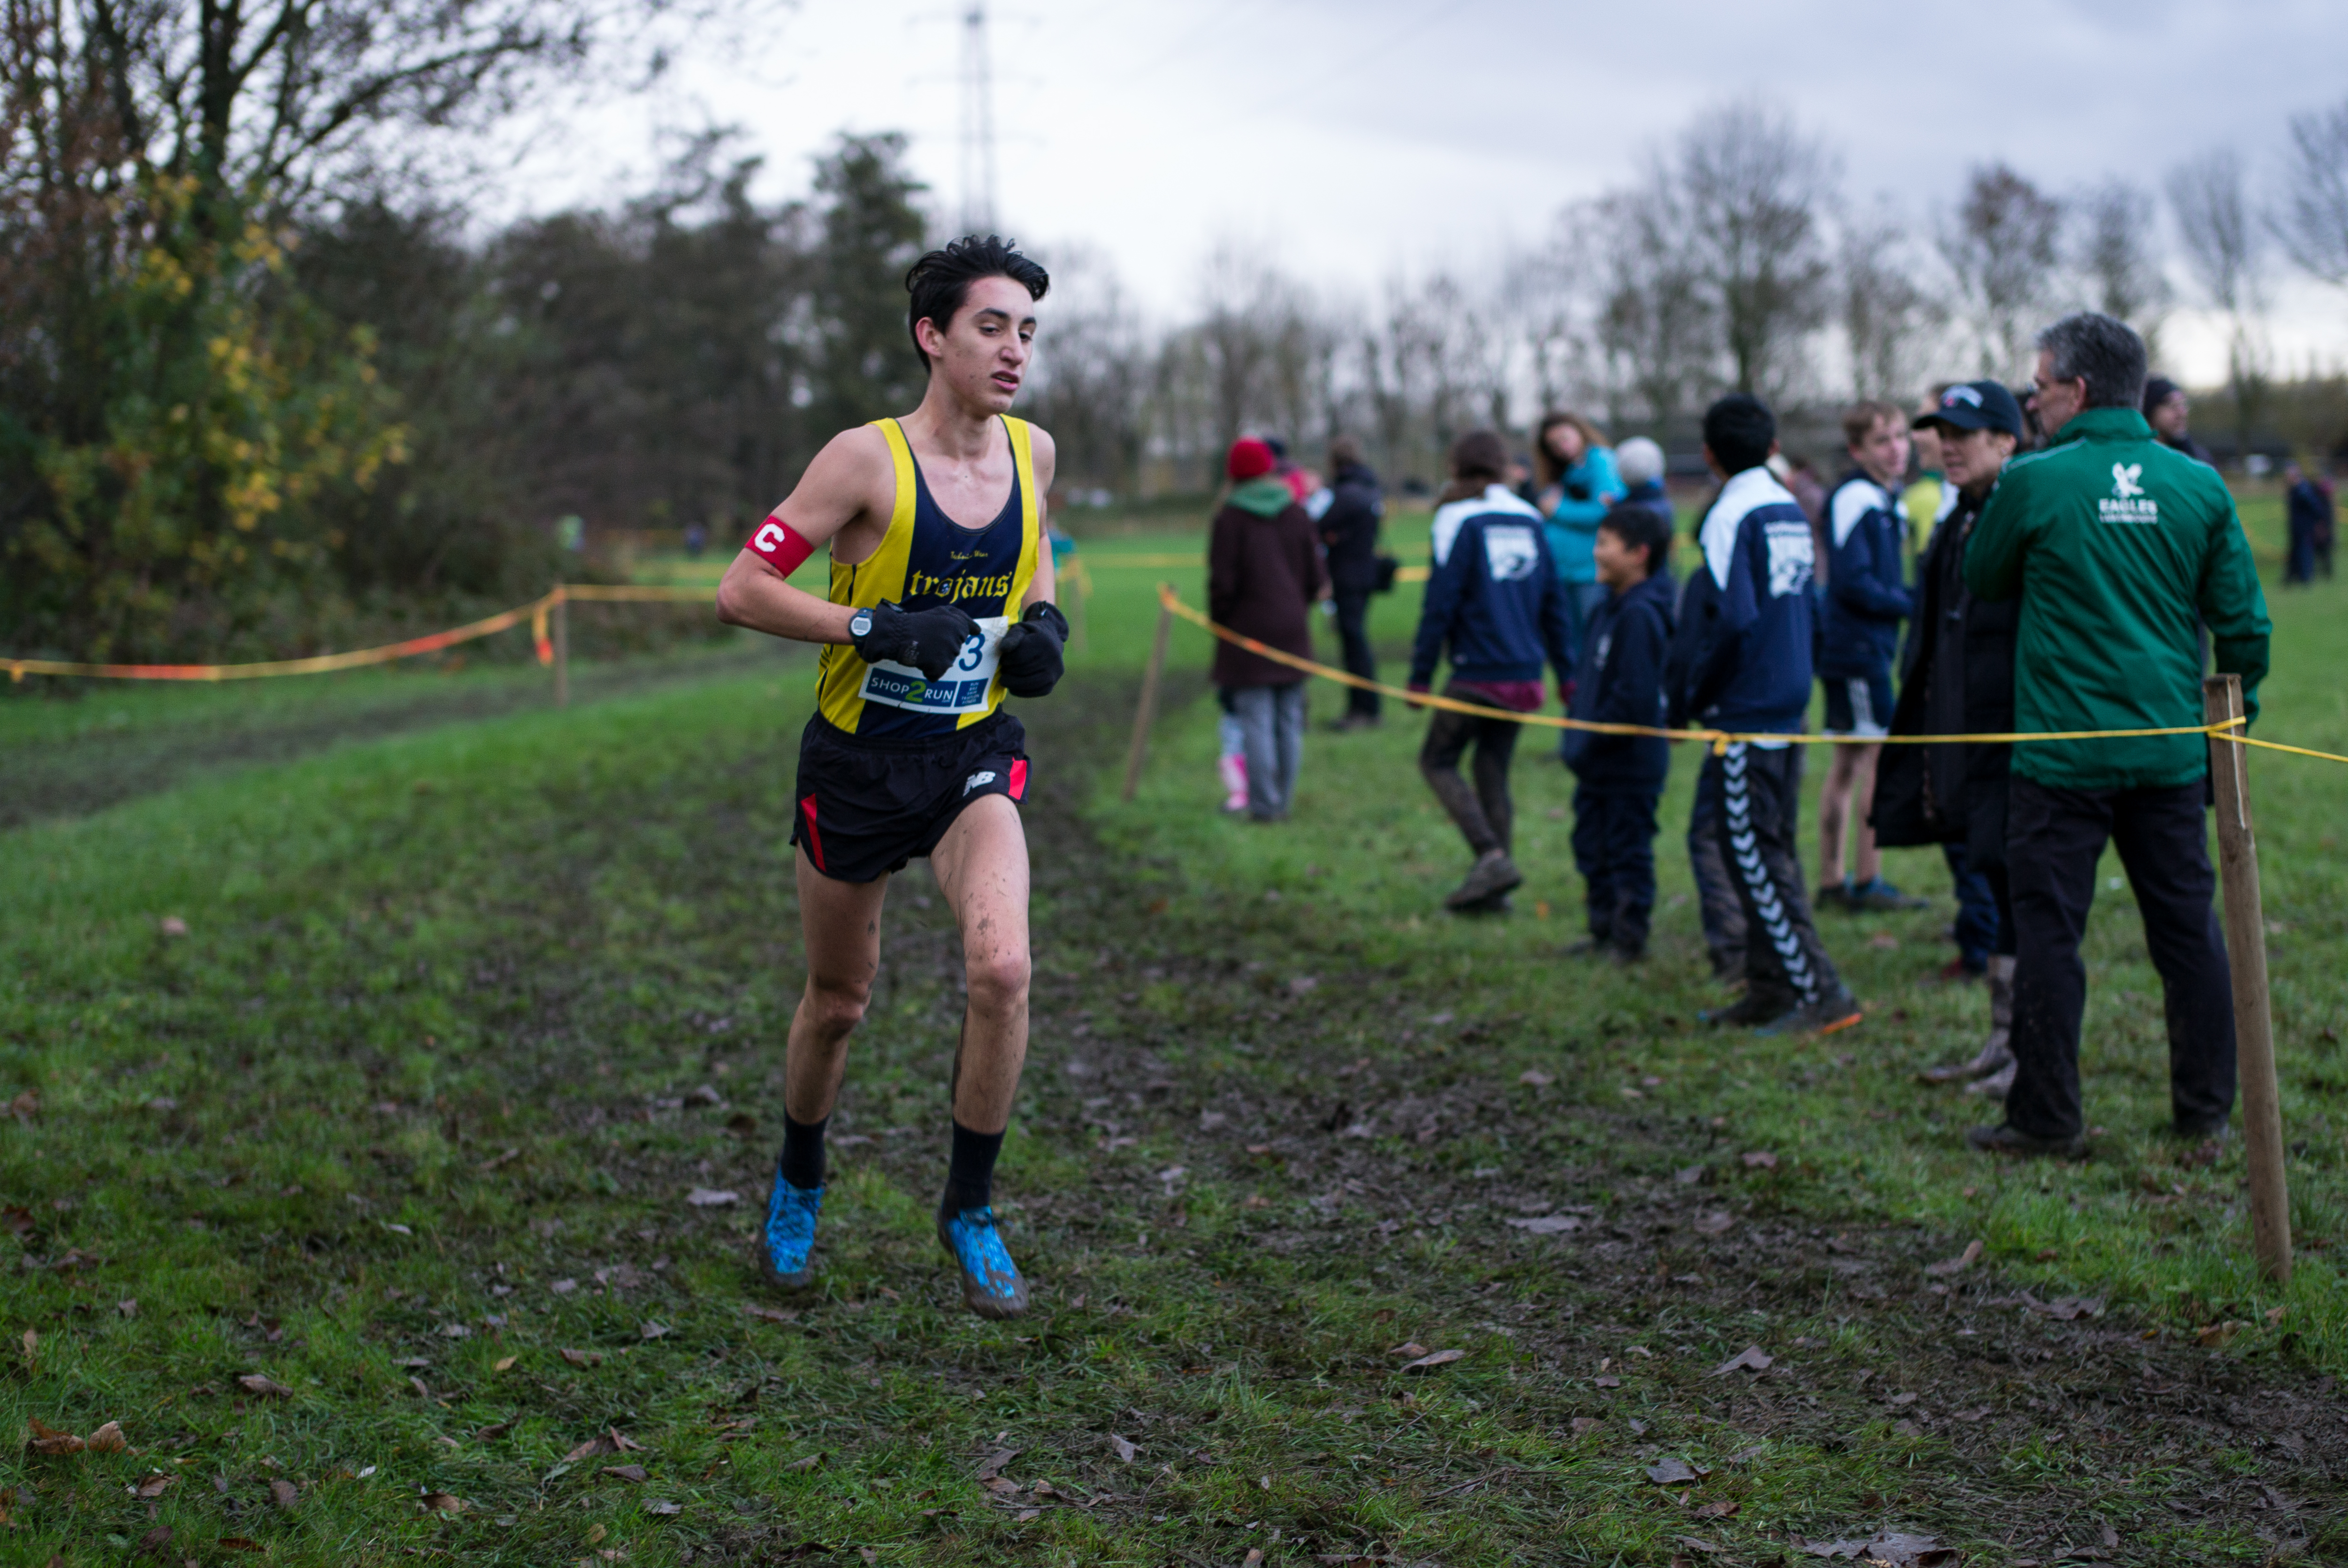
person, trail, running, recreation, race, sports, endurance, athletics, physical exercise, outdoor recreation, cyclo cross, human action, individual sports, endurance sports, ultramarathon, duathlon, long distance running, cross country running, cross country cycling, adventure racing